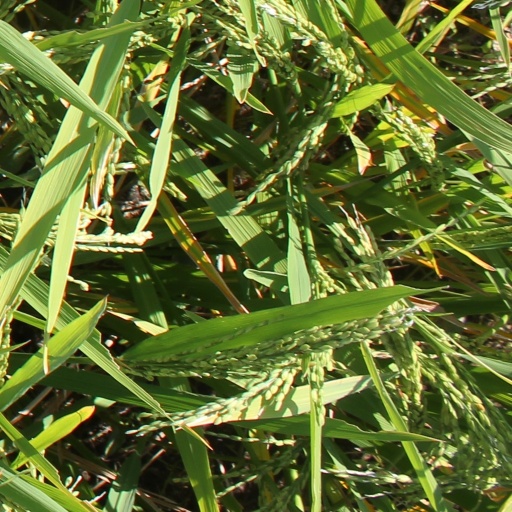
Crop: rice